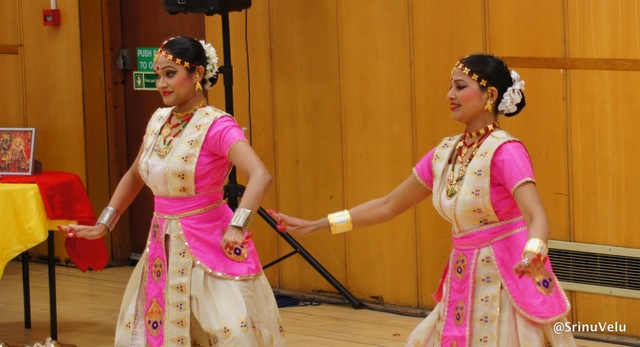
Dance form: sattriya